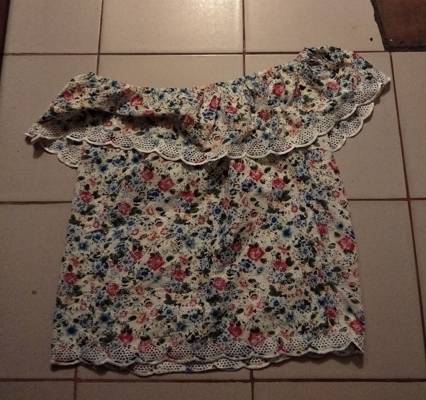
Waste category: clothes